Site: brandenburg
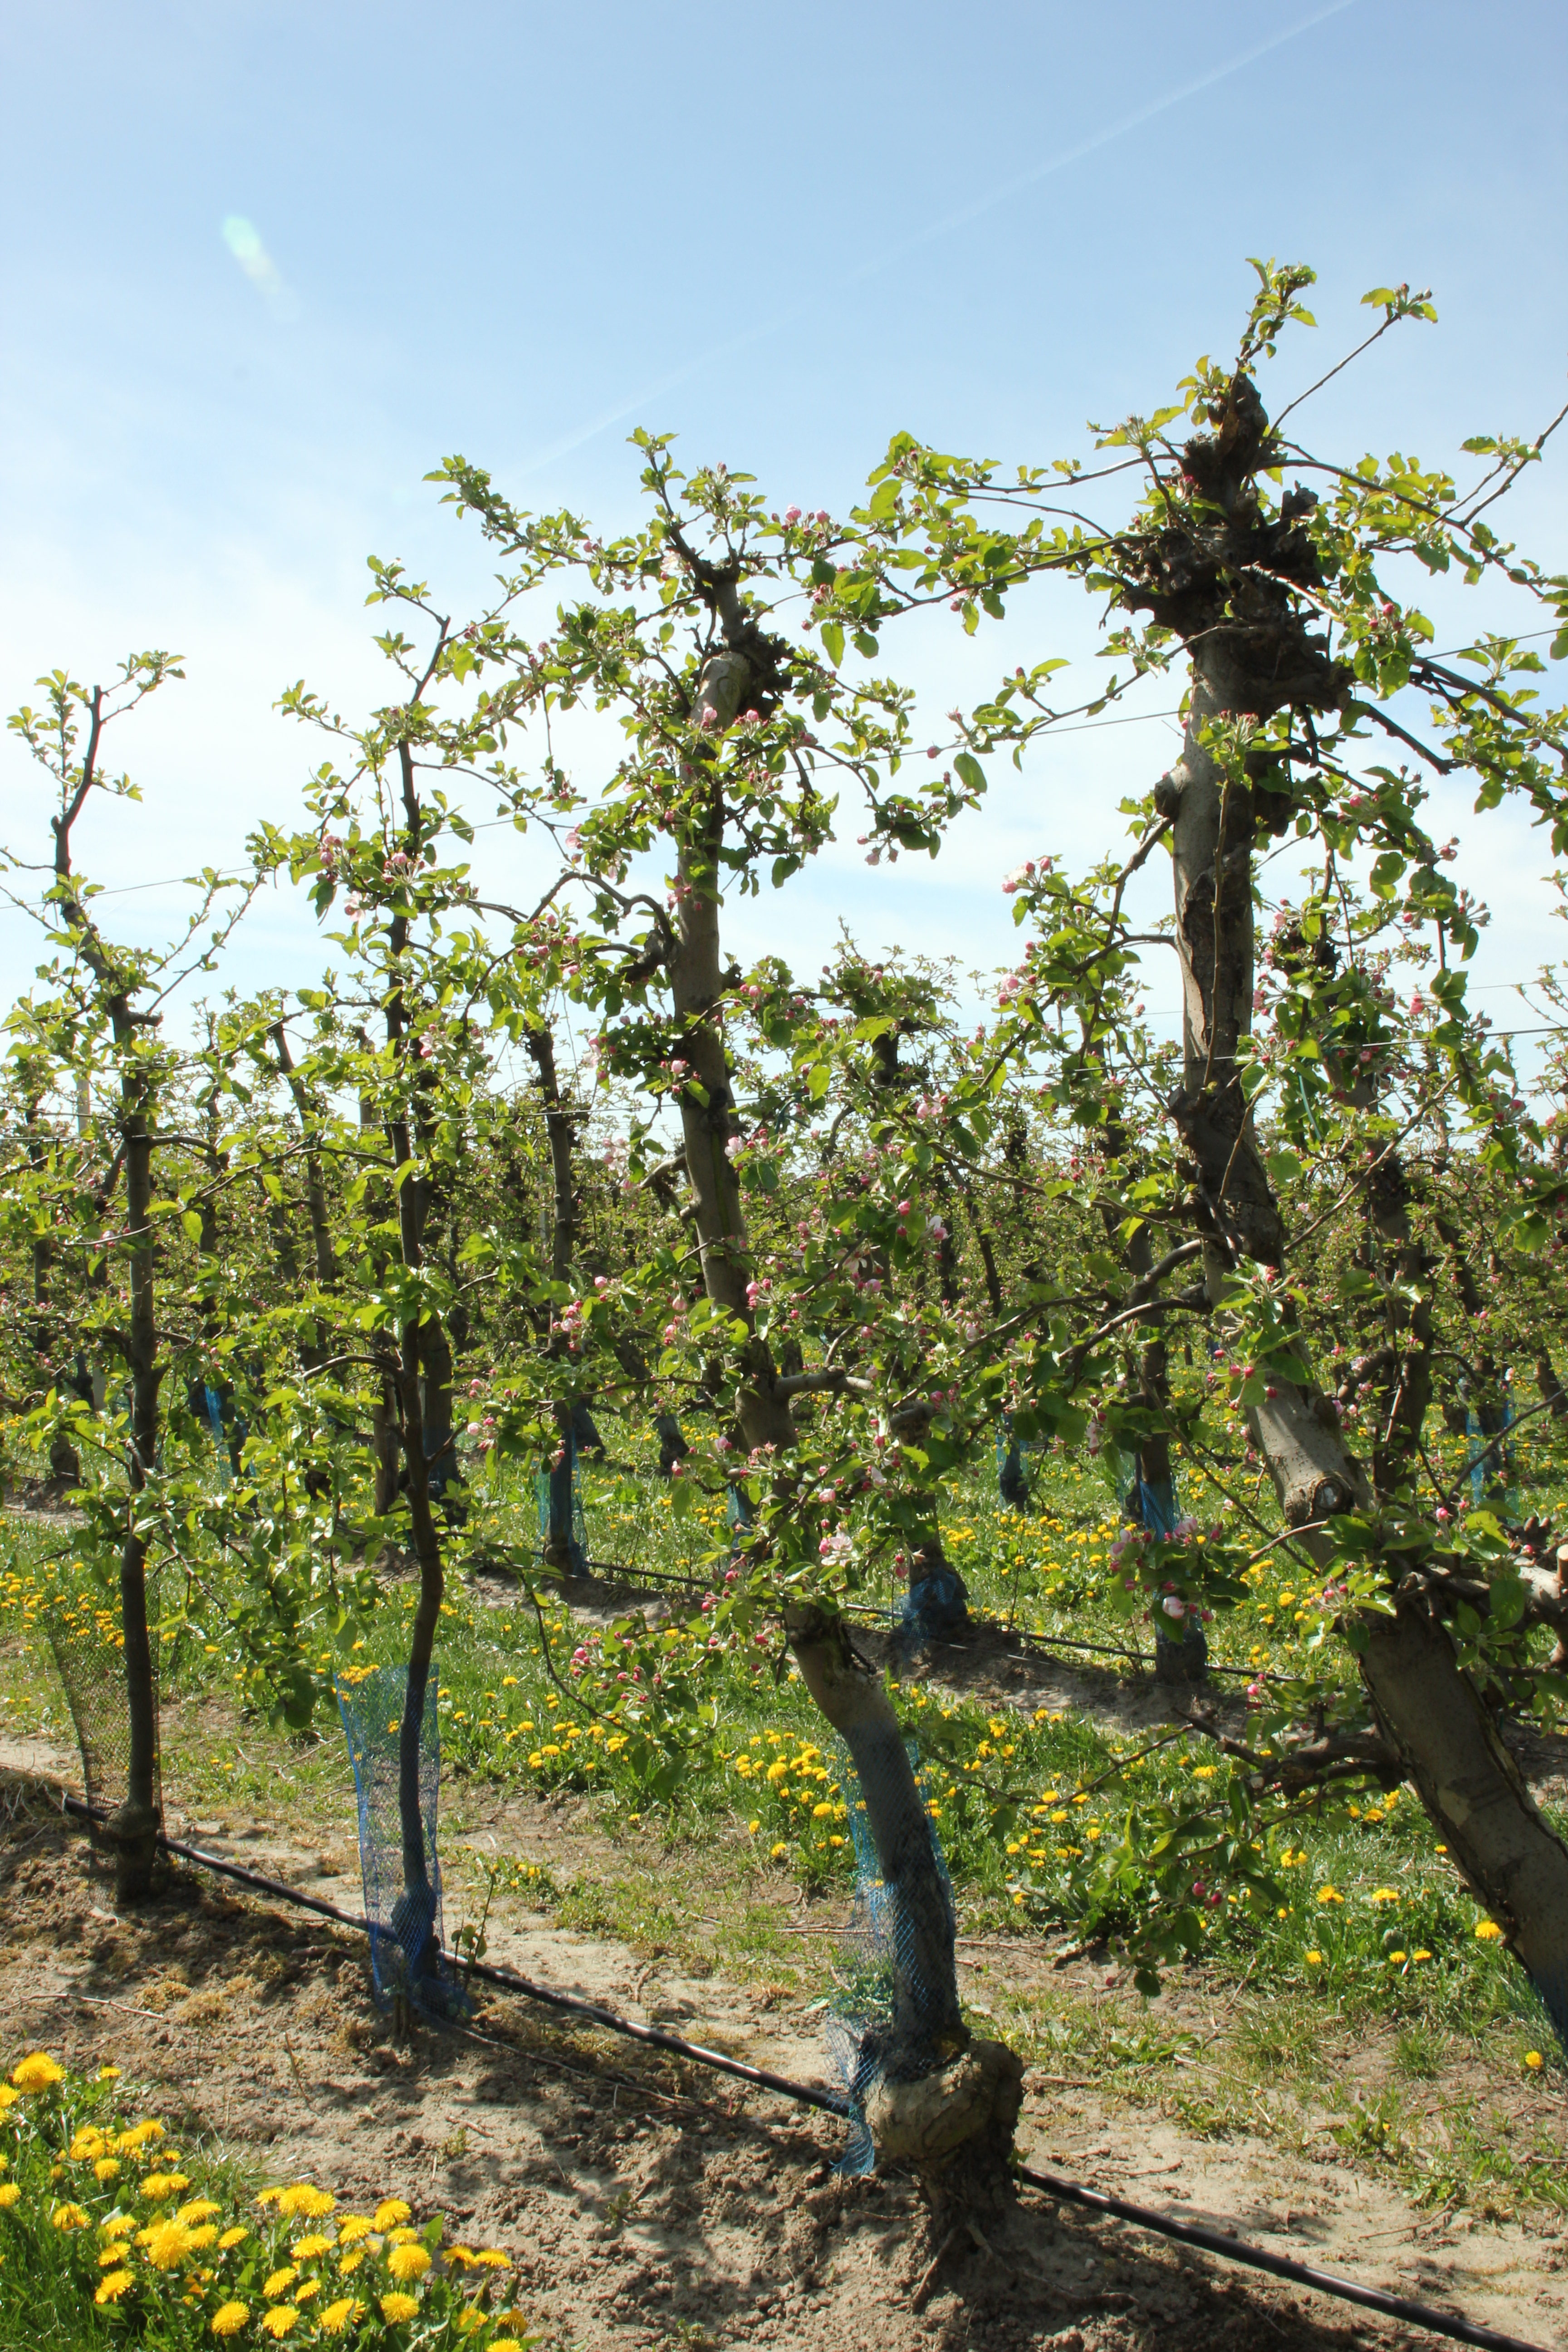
Growth stage (BBCH 57): Inflorescence emergence